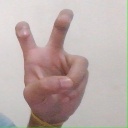
अक्षर: ई